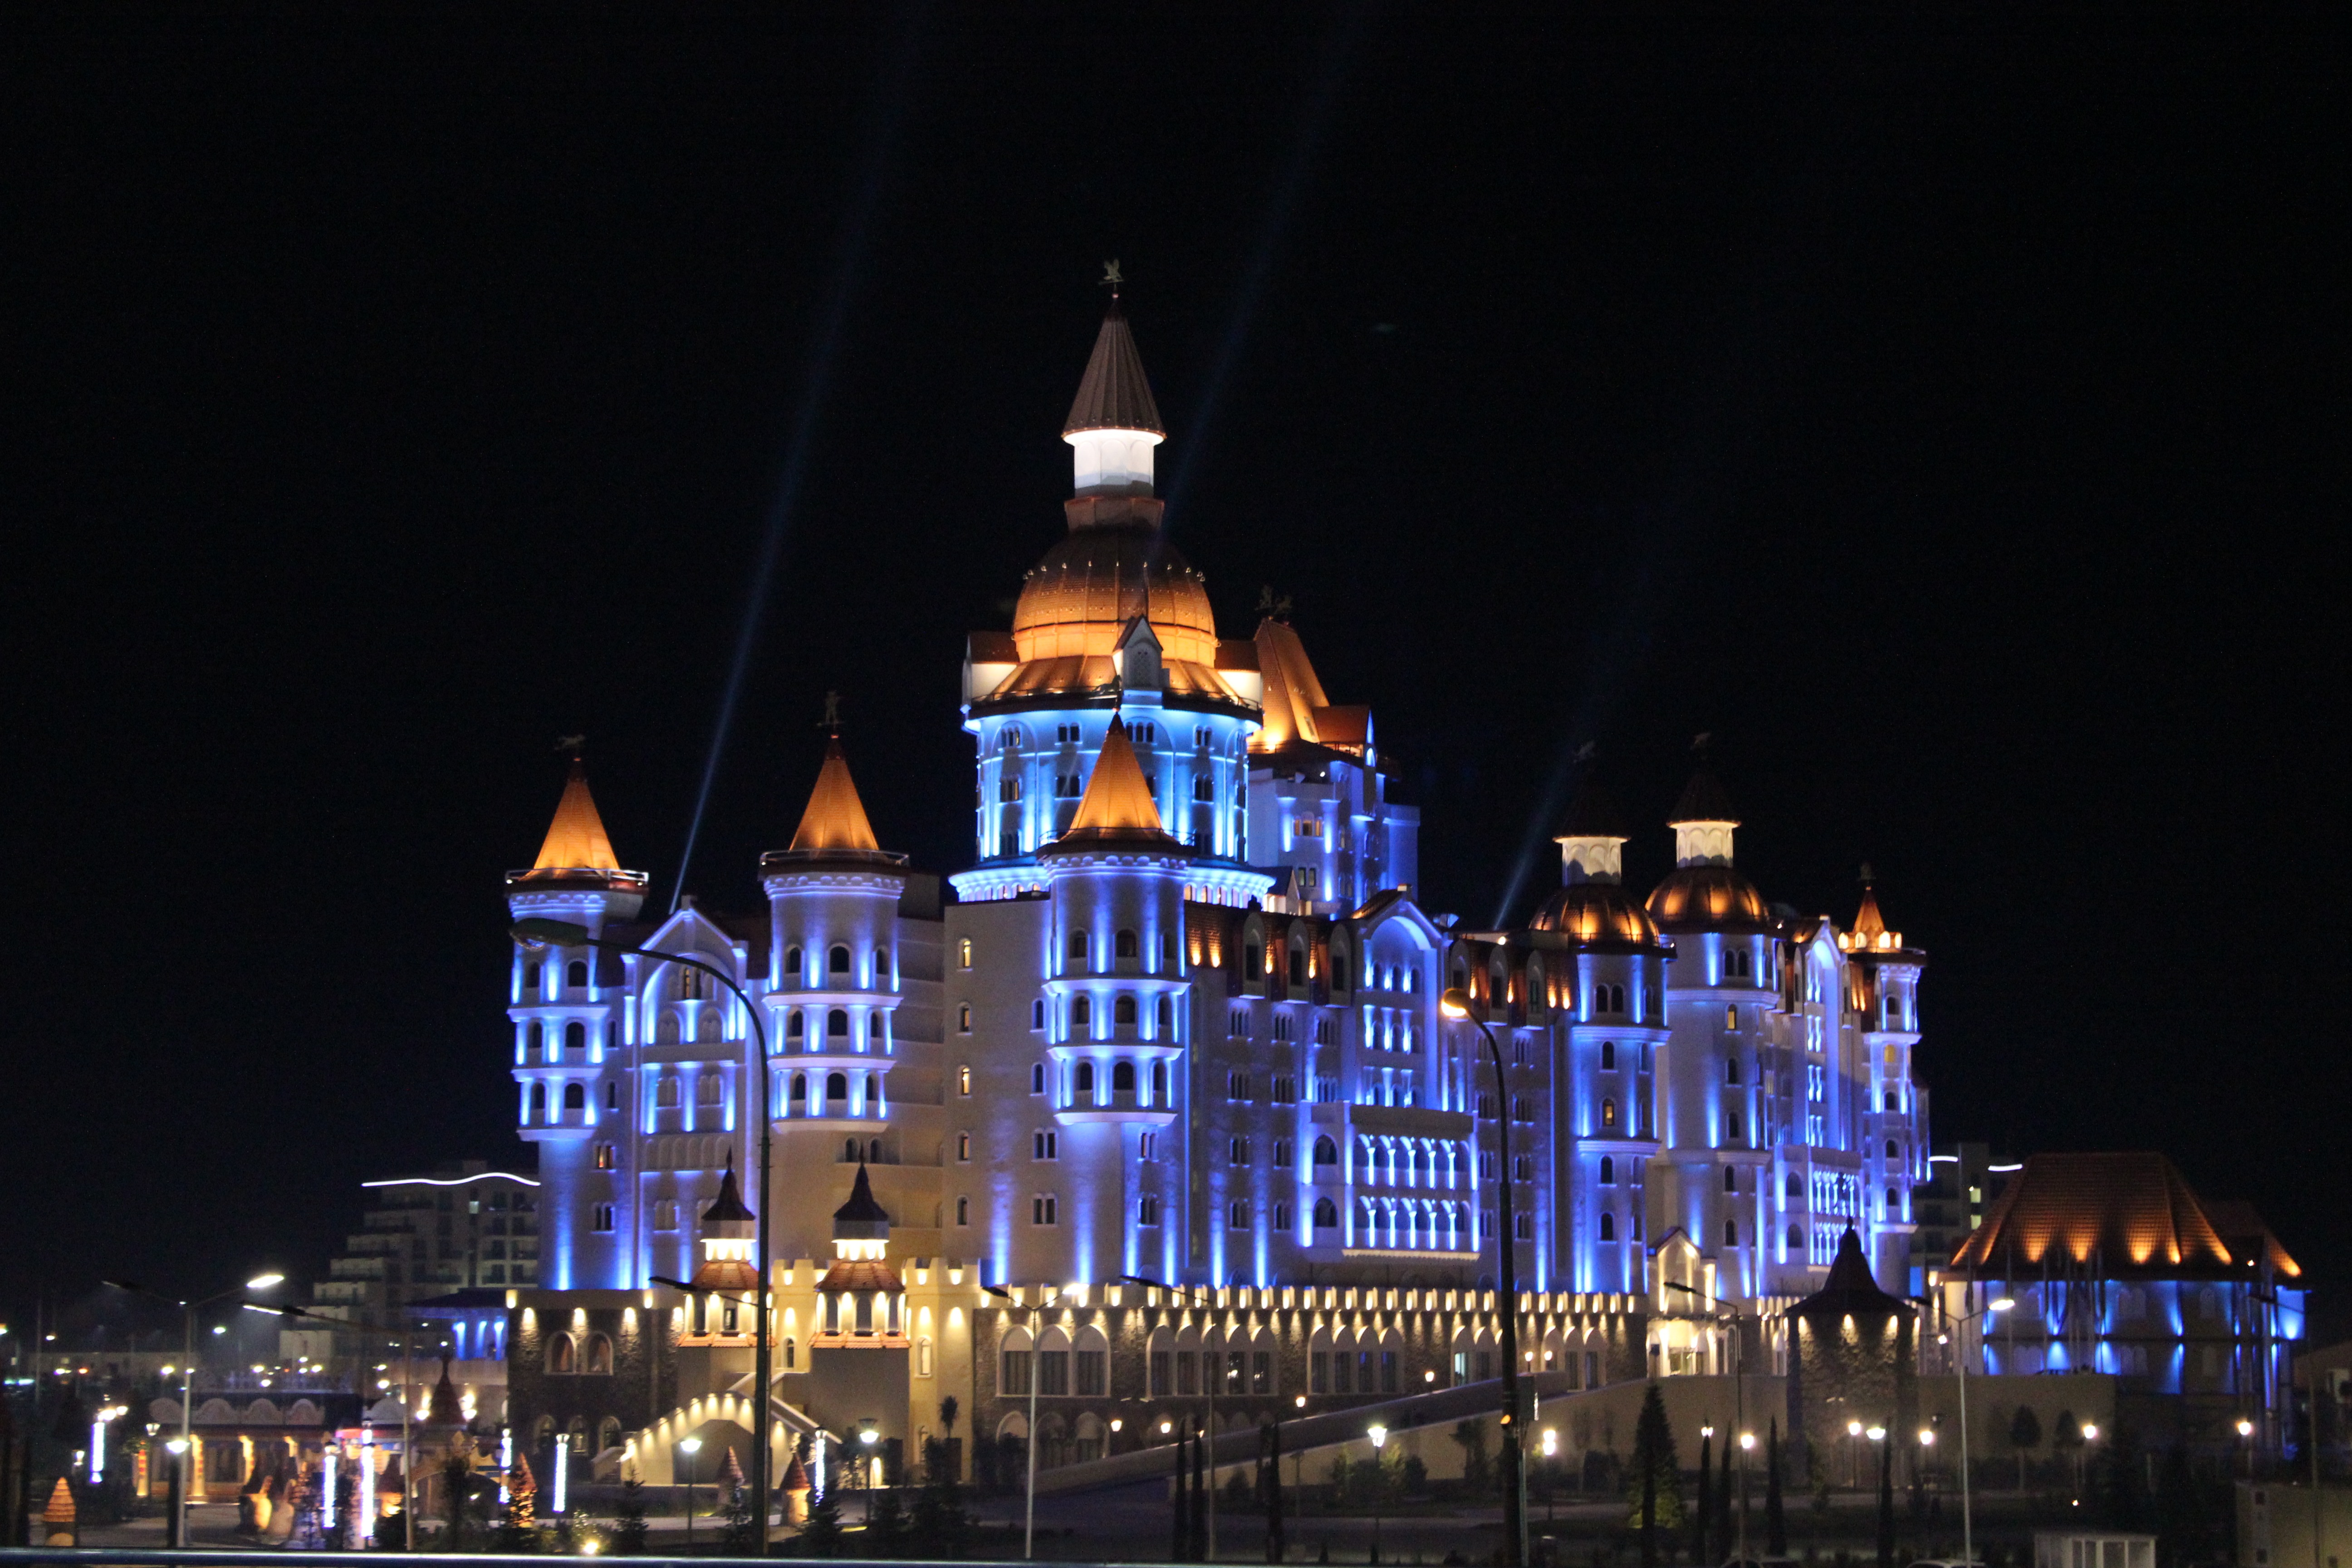
architecture, night, cityscape, evening, landmark, cathedral, lighting, resort, metropolis, olympic park, sochi, illumination of the building